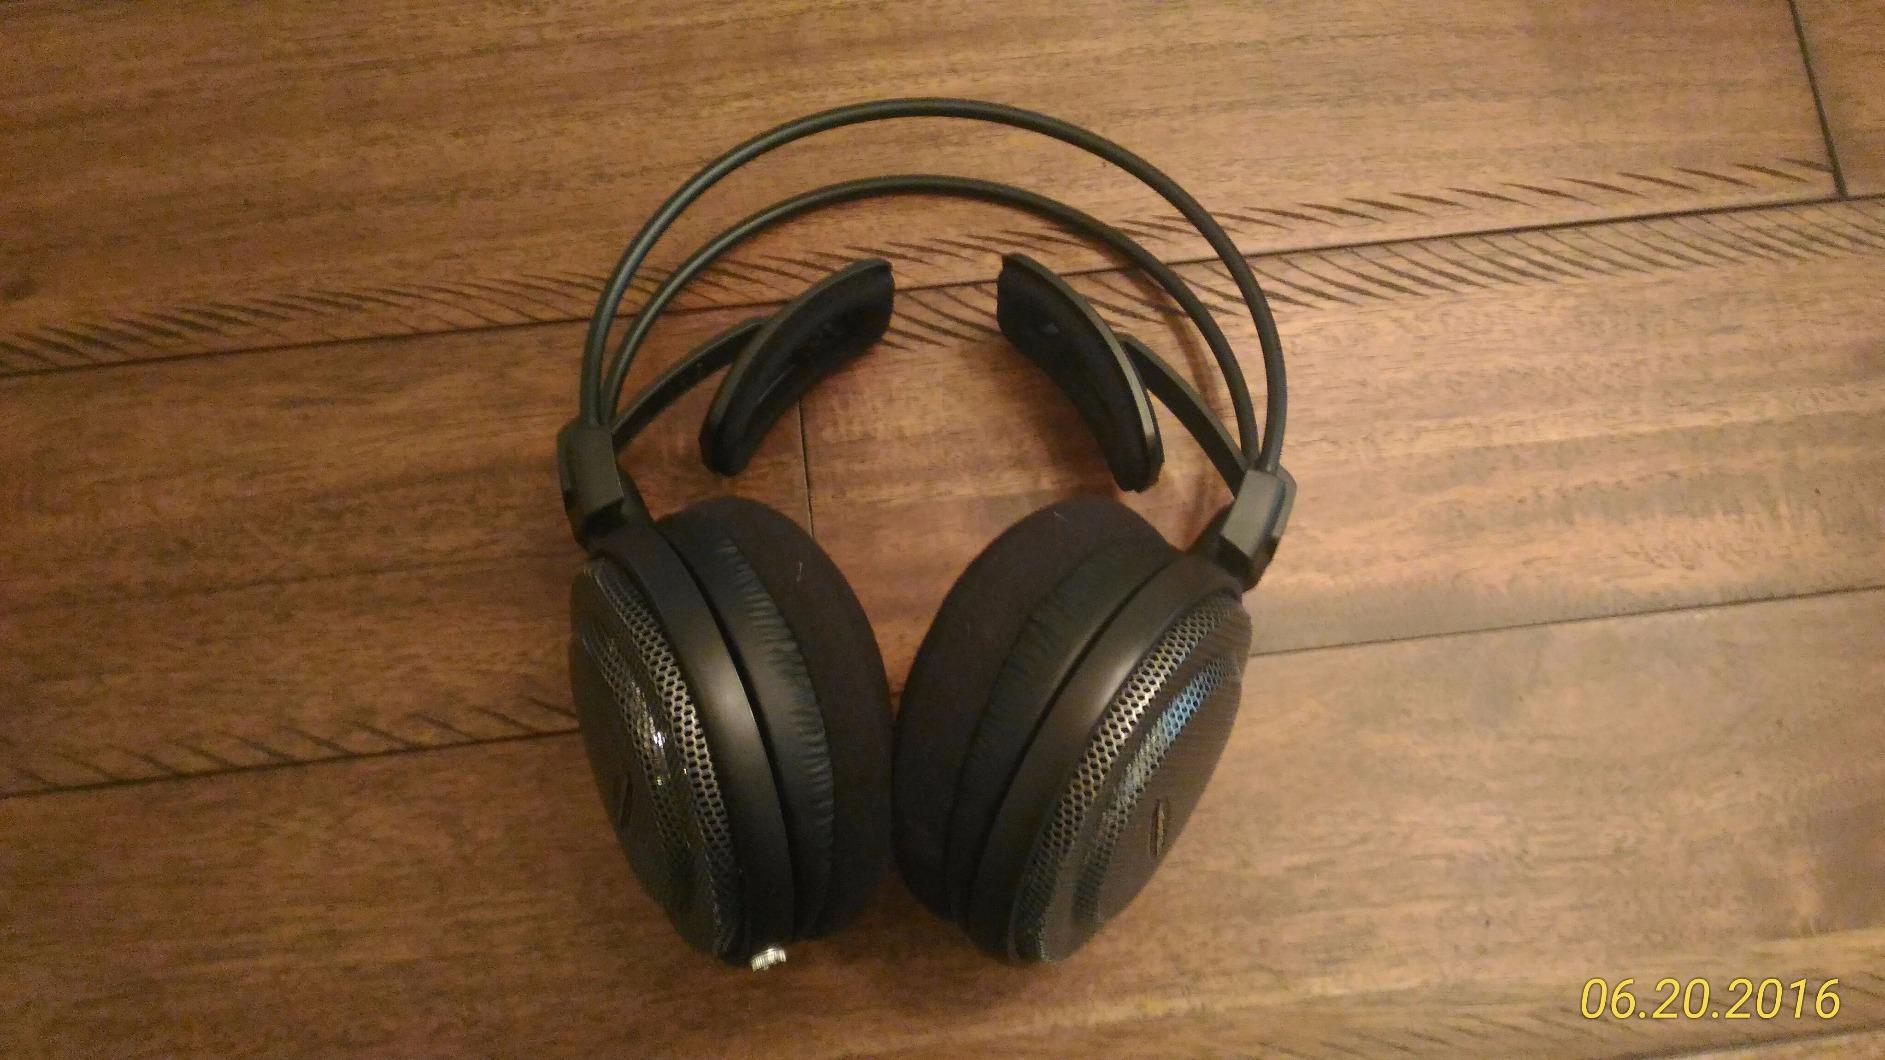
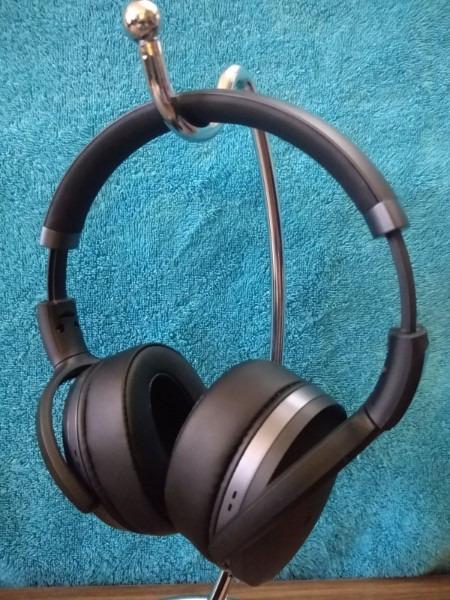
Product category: headphones
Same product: no